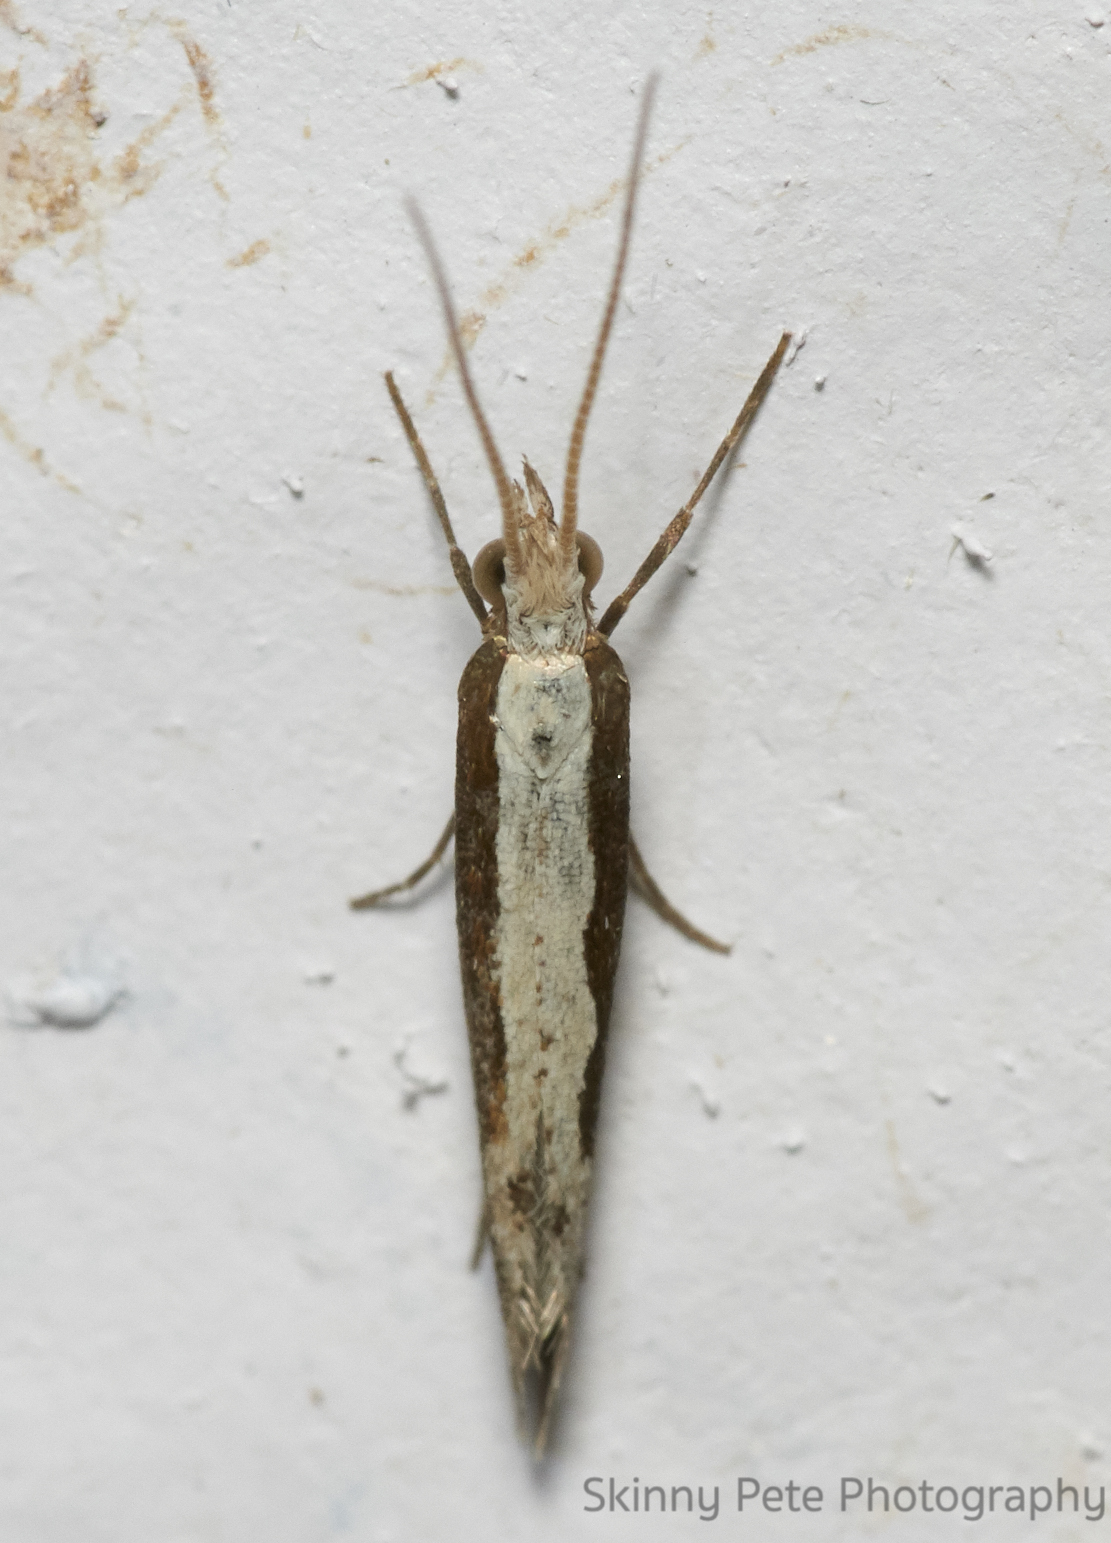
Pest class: diamondback_moth